William M. Meredith School

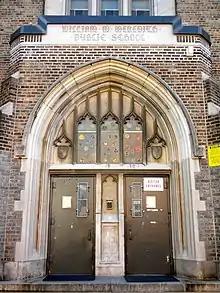
Entrance detail

The existence of Meredith can be traced as far back to sometime around 1875 where it first appeared on the 1875 Philadelphia Atlas Map. This likely coincided with the town of Southwark's (now the neighborhood of Queen Village) integration into the city of Philadelphia. There is currently no known date for when the original Meredith building was constructed, however there exists 1 photo from "The public schools of Philadelphia : Historical, Biographical, Statistical", a 707 page document outlining the Philadelphia public school system circa 1897 and 2 from the Philadelphia Department of Records. The two pictures from the Department of Records are dated 8/1/1911. The aforementioned public school document also gives the name of the principal in 1897, "Mary F. Belcher". The building was likely demolished as the neighborhood saw its population grow during the early 20th century, requiring a larger building for its students. The Art Deco styled building still stands today.